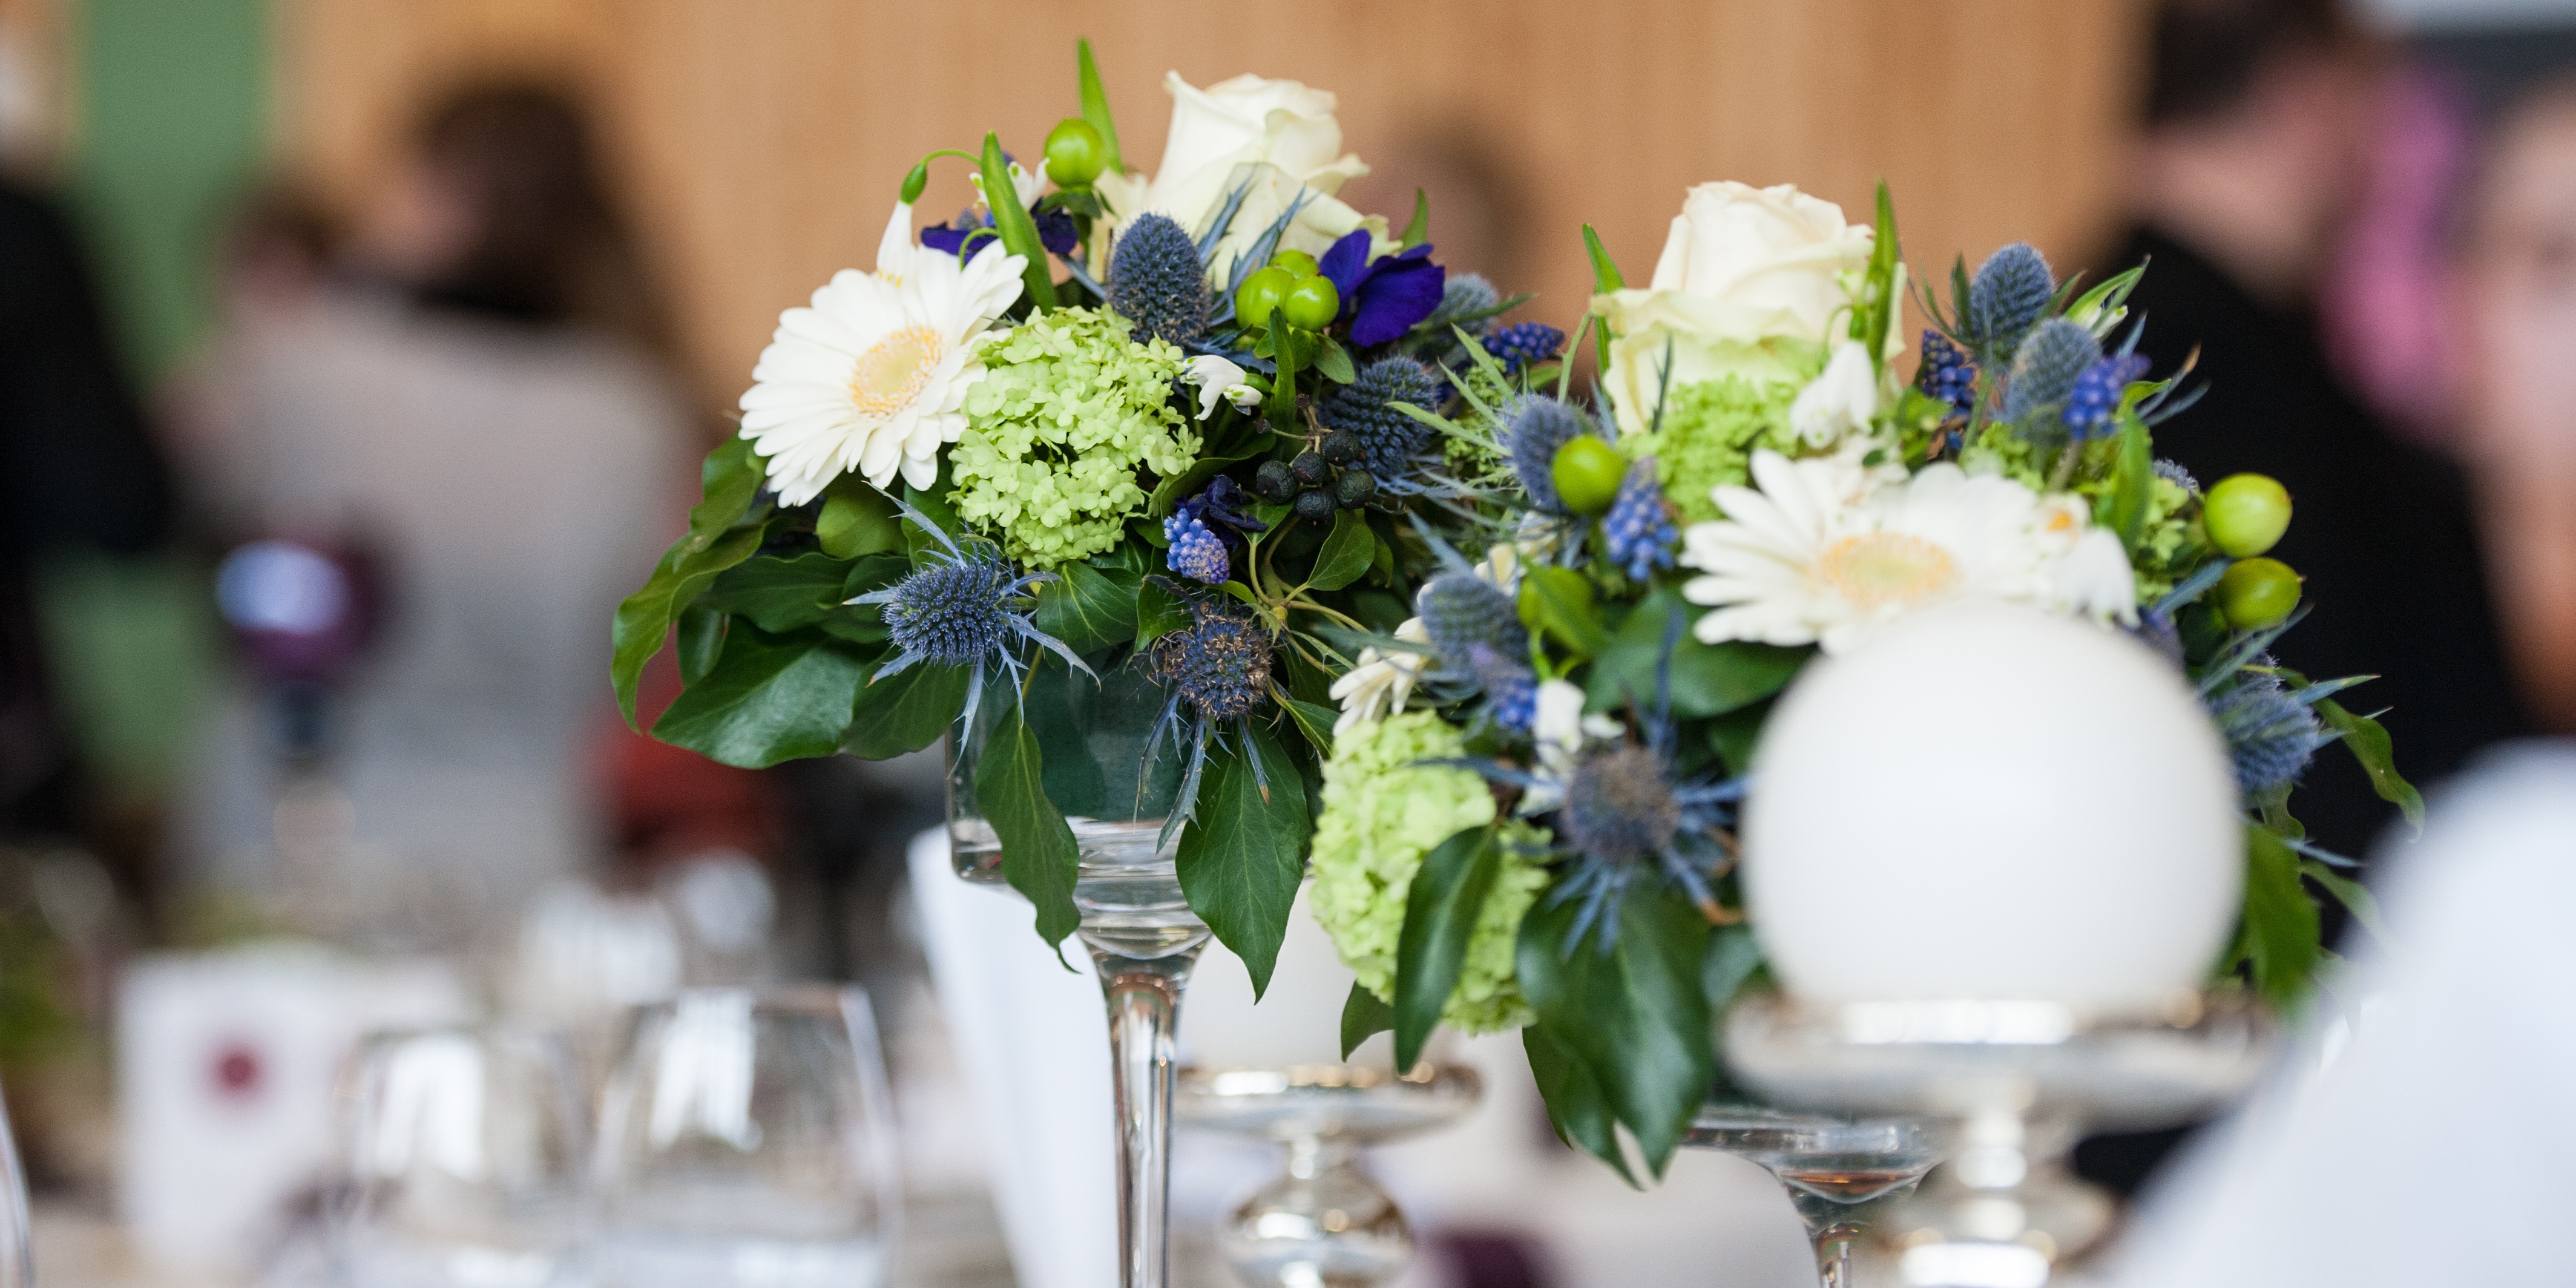
plant, flower, bouquet, spring, wedding, tableware, deco, flowers, roses, ceremony, floristry, flower gift, bridal bouquet, flower bouquet, cut flowers, floral design, centrepiece, rose order, drinkware, flower arranging